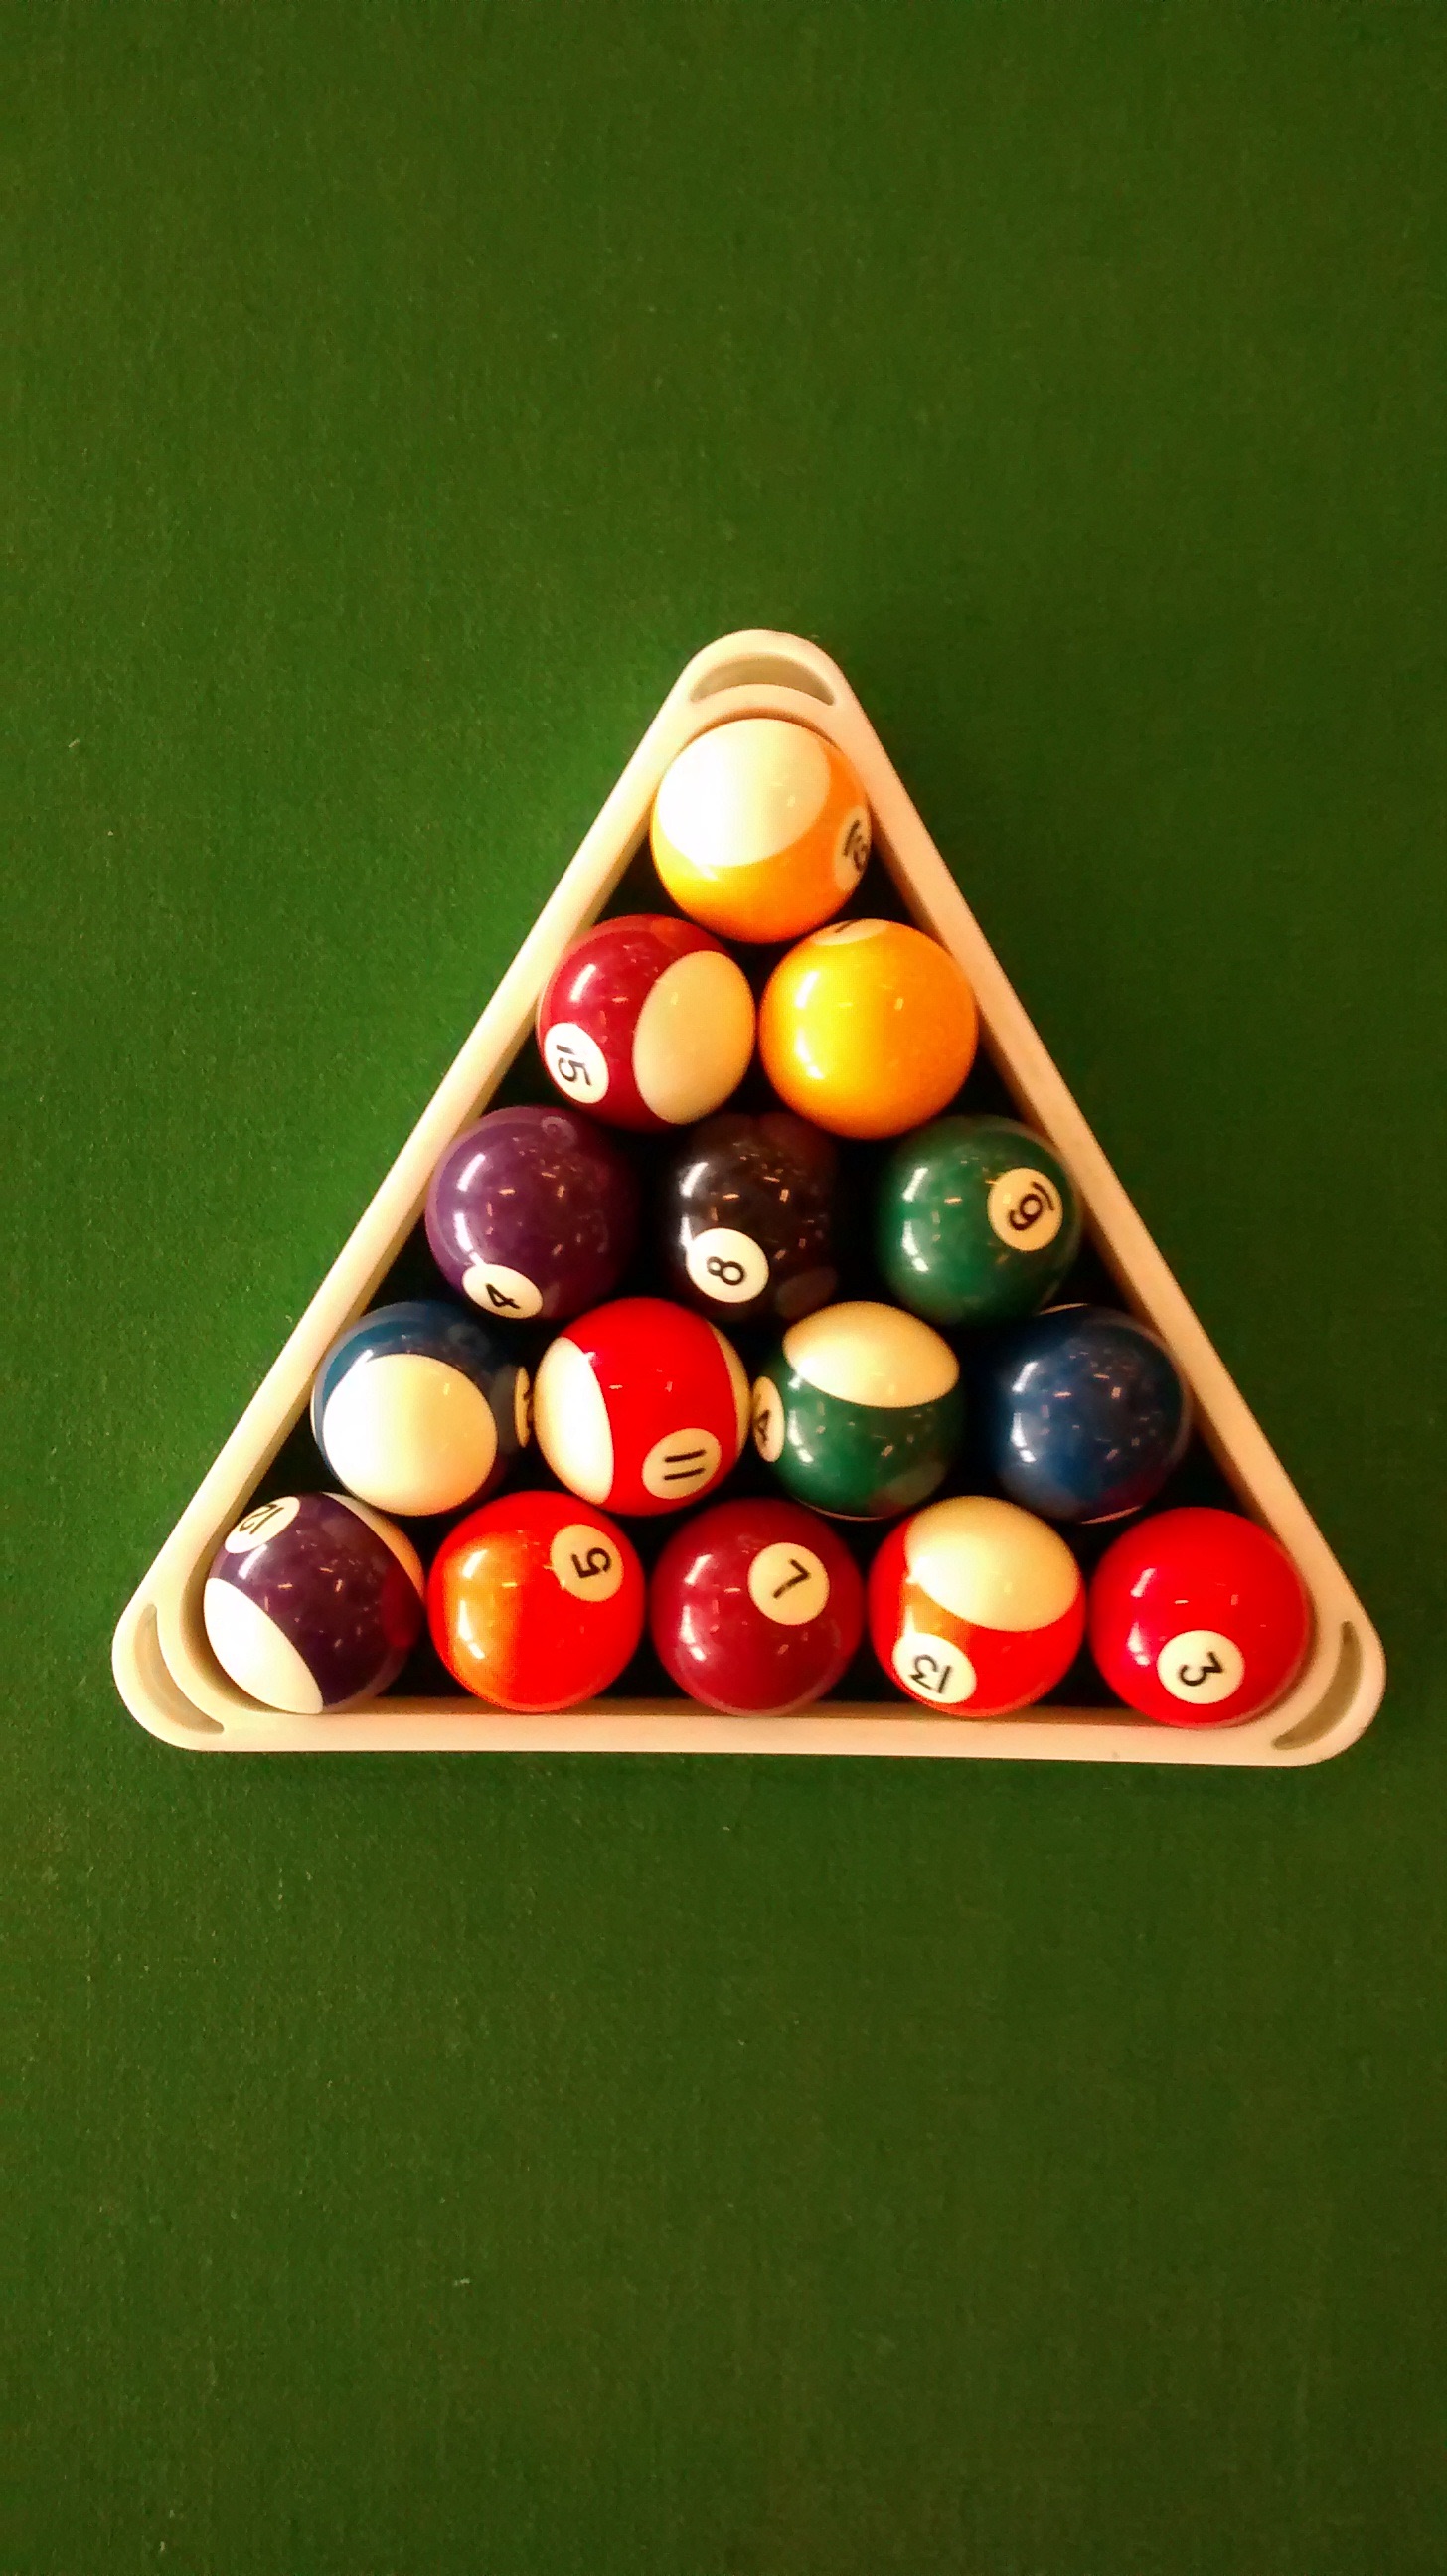
play, recreation, pool, sports, ball, games, snooker, billiard ball, pocket billiards, eight ball, indoor games and sports, cue sports, carom billiards, cue stick, english billiards, nine ball